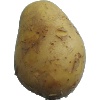
Label: white_potato